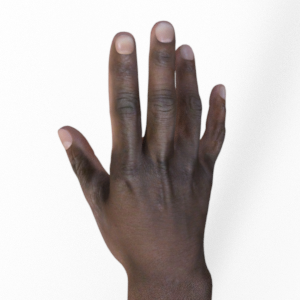
Label: paper